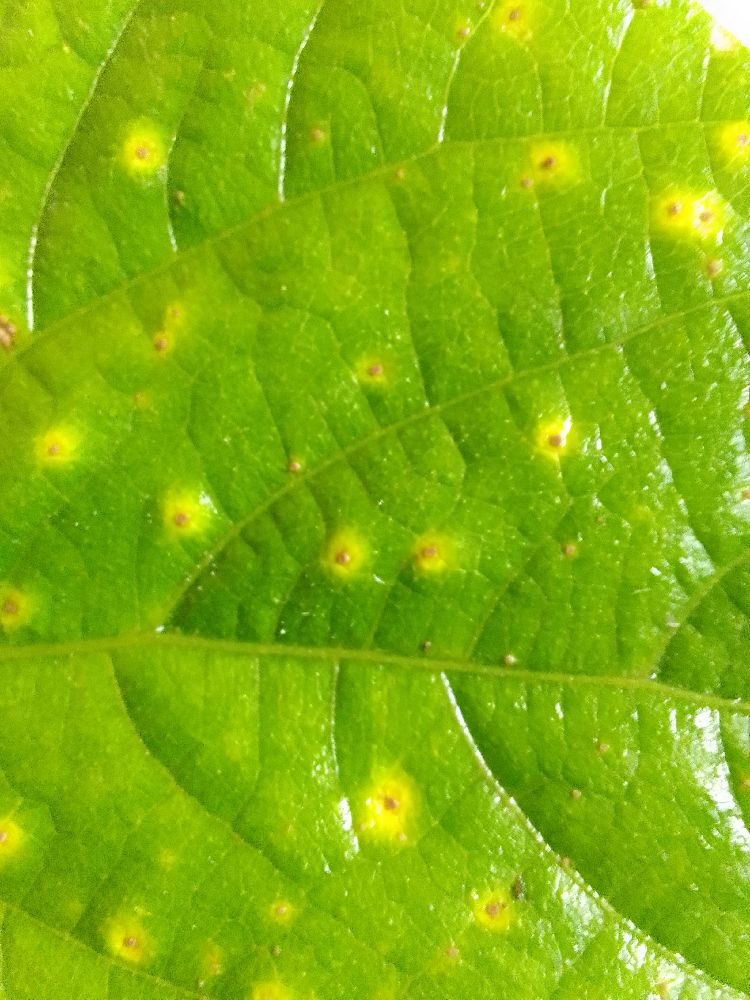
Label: rust